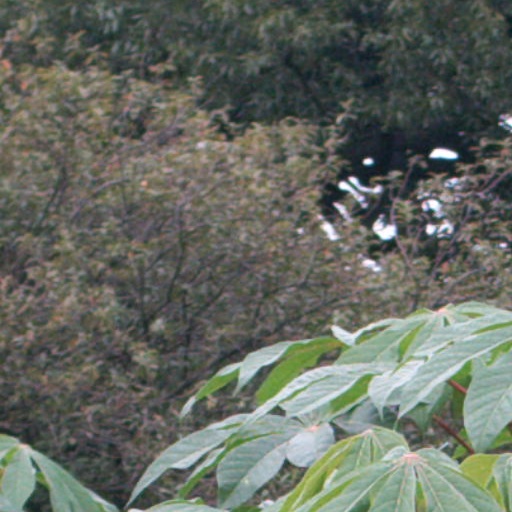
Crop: cassava